Jewish American Heritage Month

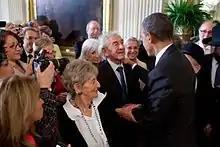
President Obama welcomes Nobel Peace Prize Laureate Elie Wiesel at the May 17, 2011 White House reception in honor of JAHM

President Obama scheduled a second White House reception in honor of JAHM for May 17, 2011. The Jewish Telegraphic Agency (JTA) reported that it was "less formal than the inaugural one last year, with brief remarks and a small Marine Corps band playing klezmer music." The President noted the presence, among others, of Nobel Peace Prize Laureate Elie Wiesel, and Representative Debbie Wasserman Schultz, newly appointed as Chair of the Democratic National Committee.